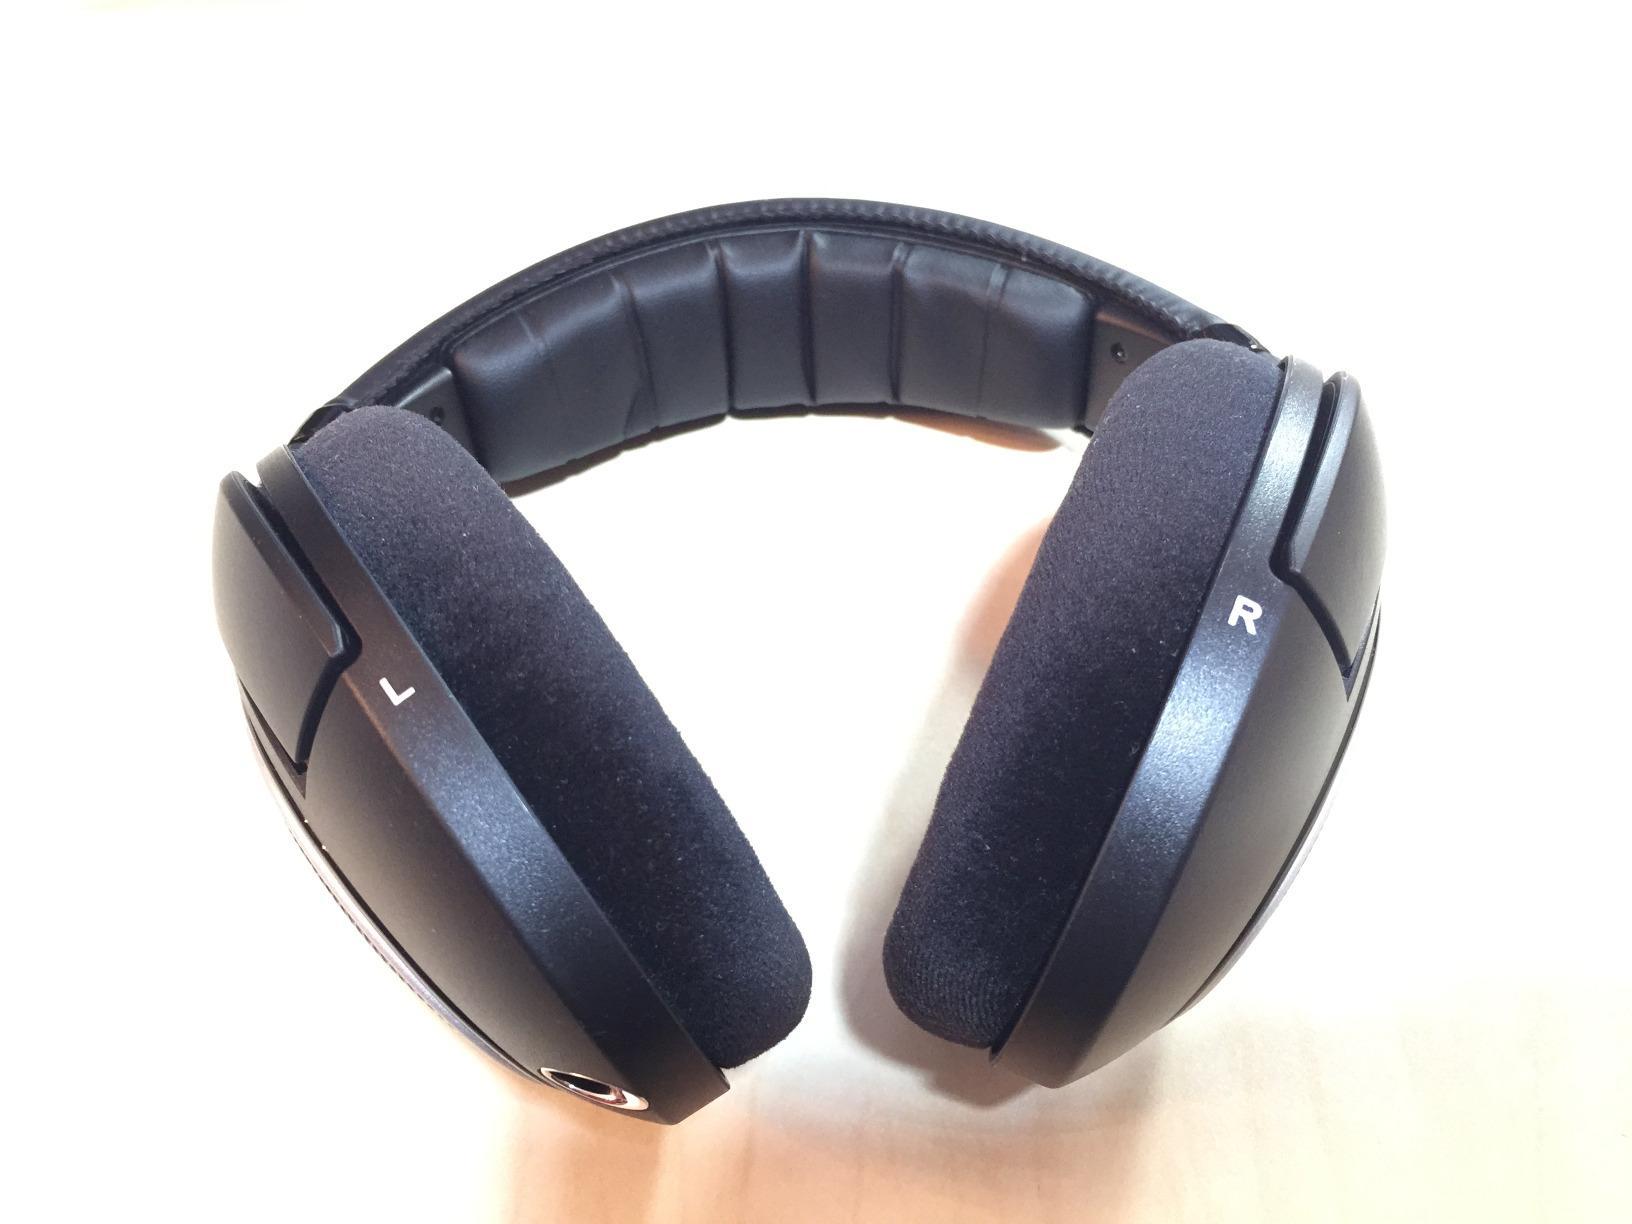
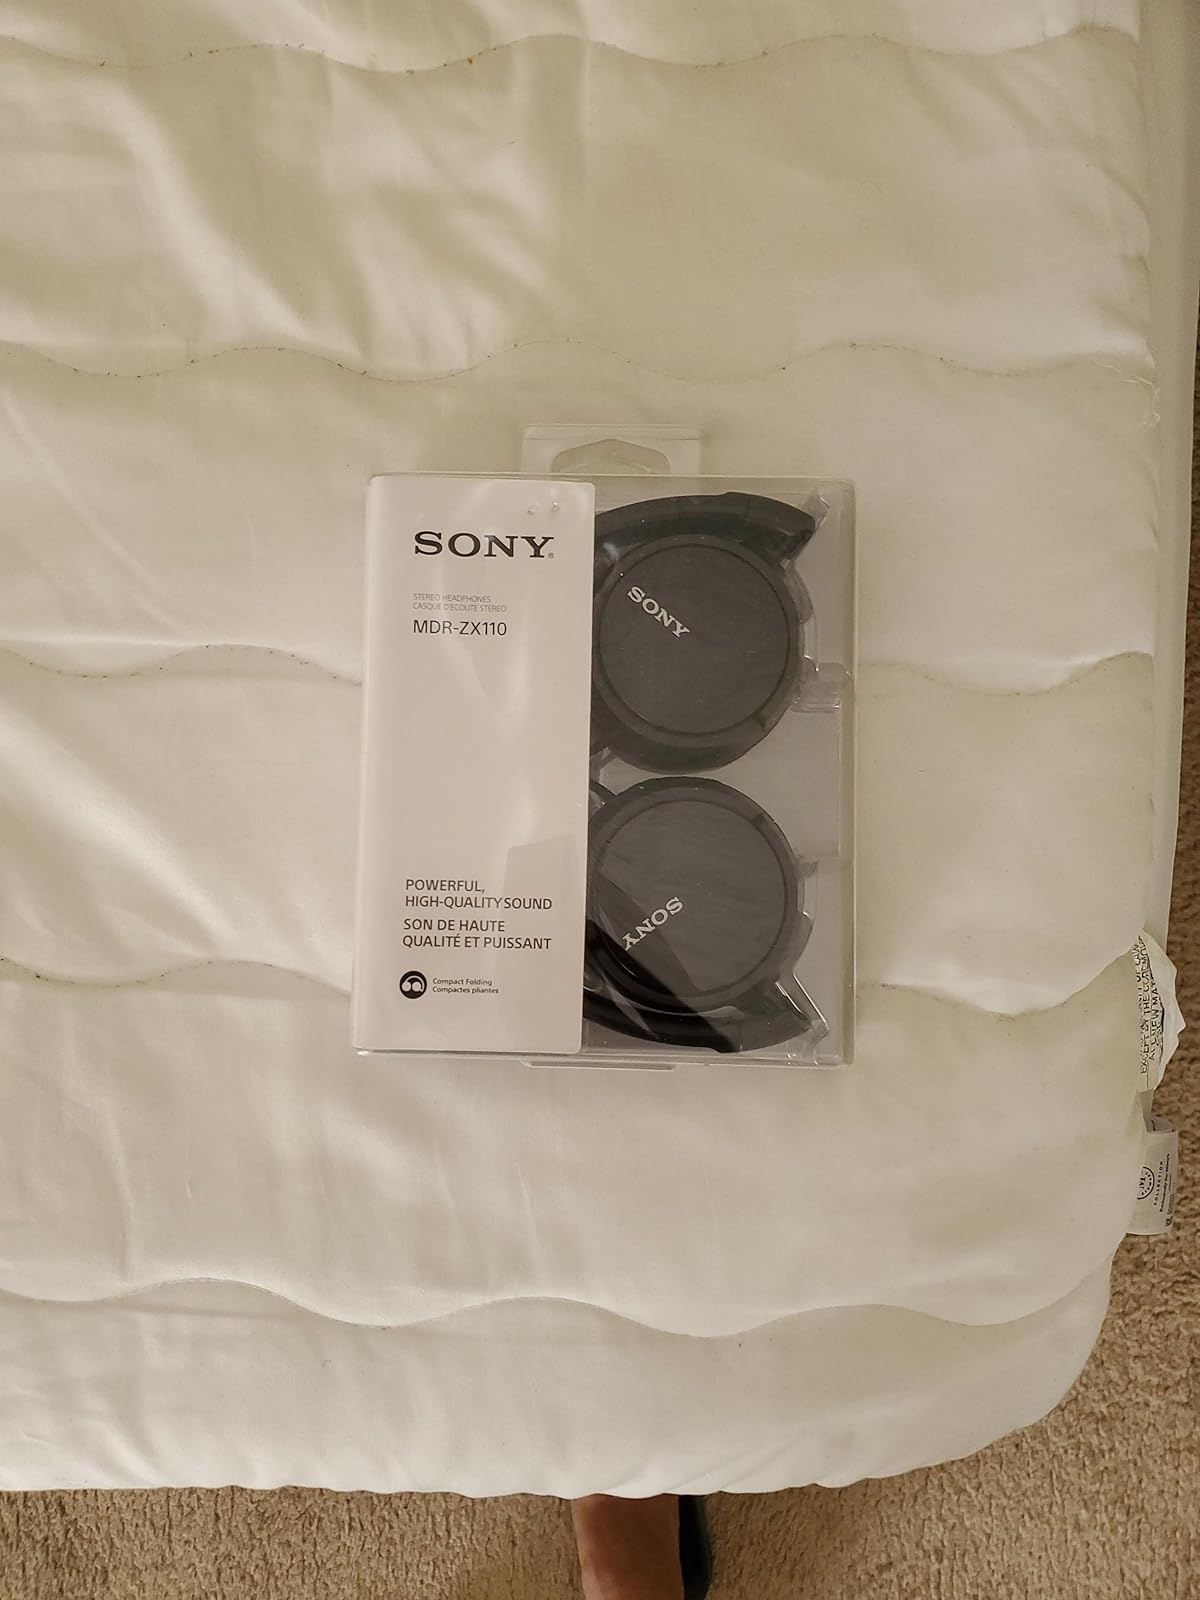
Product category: headphones
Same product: no